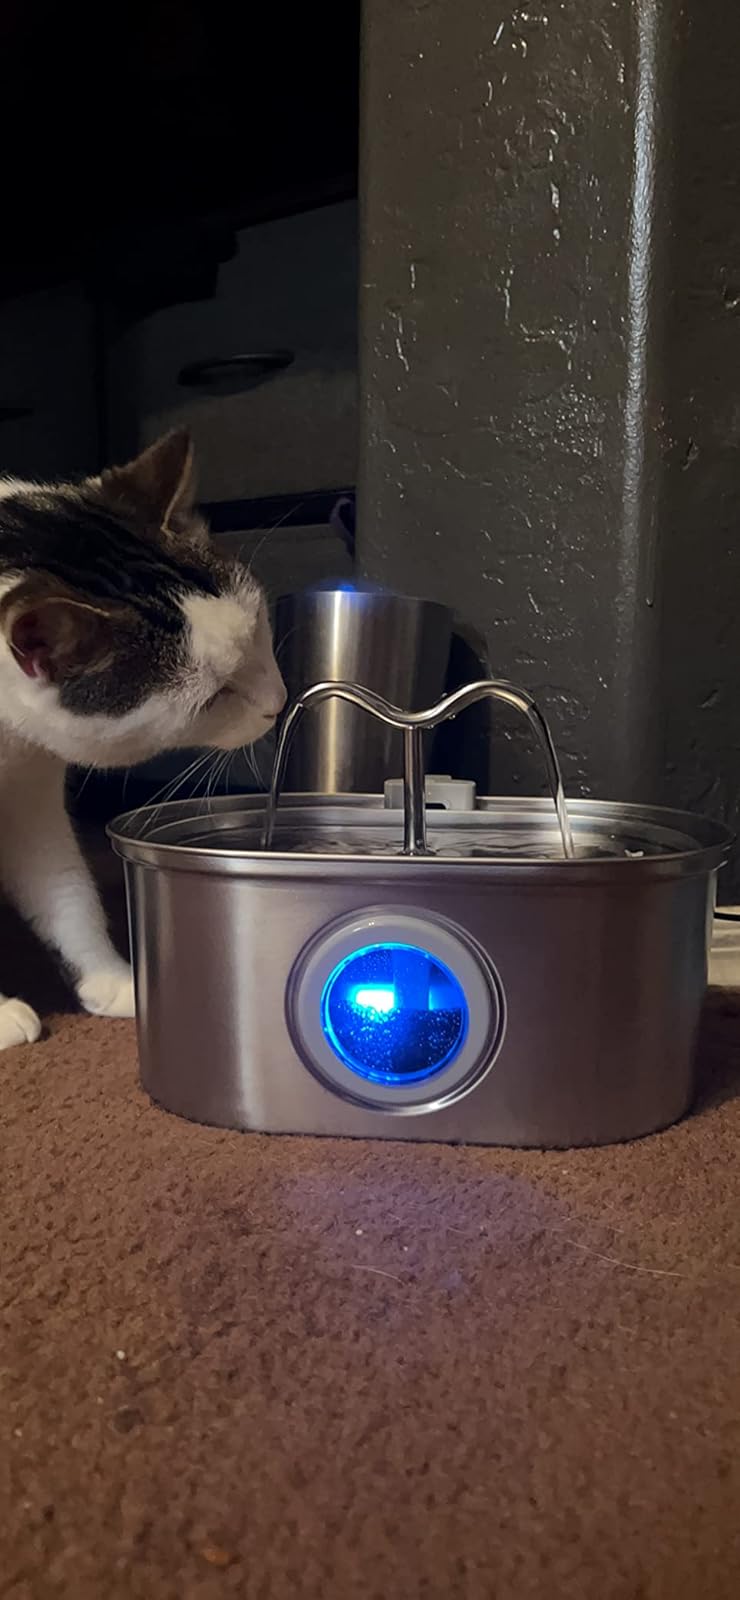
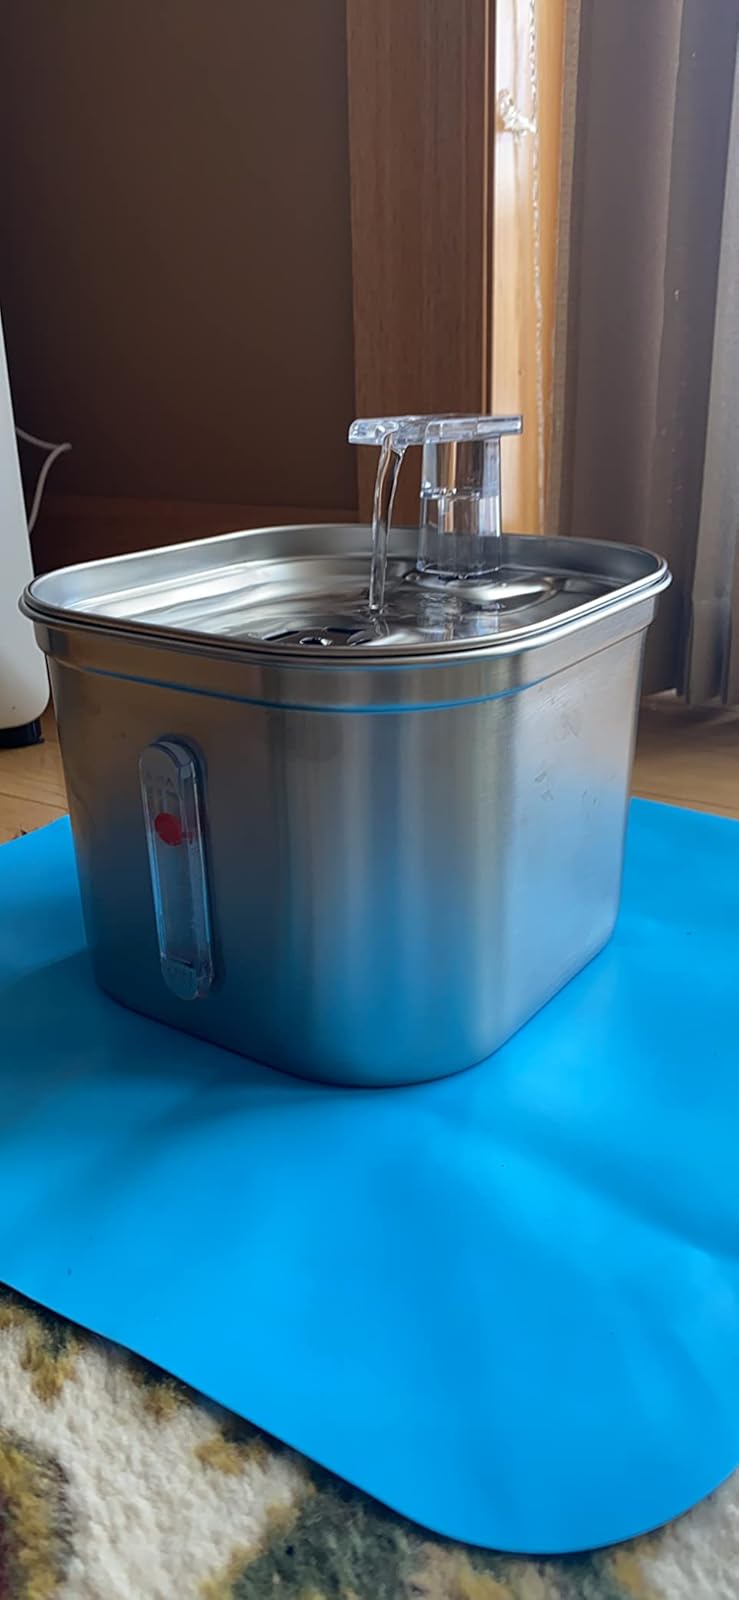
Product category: items_bowl
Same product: no